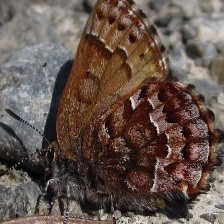
Species: EASTERN PINE ELFIN